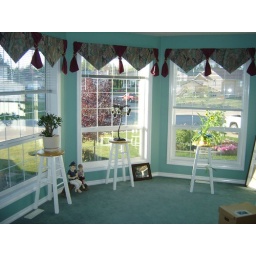
Artsy looking plants in the window